Energy Conversion Devices

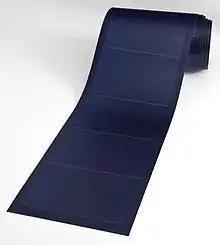
Solar PV Laminate Manufactured by United Solar Ovonic

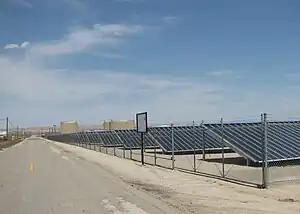
Chevron Solarmine solar PV system with United Solar Ovonic PV Laminates

Manufacturing and global headquarters were in Auburn Hills, Michigan. A second campus was constructed in Greenville, Michigan in 2007. Much of the production was sold to manufacturers and suppliers of building envelope elements, such as metal roofs (Rheinzink, Corus "Kalzip") or polymer roof membranes (Alwitra, Solar Integrated technologies). Flexible, thin-film solar PV products were also developed for space applications.